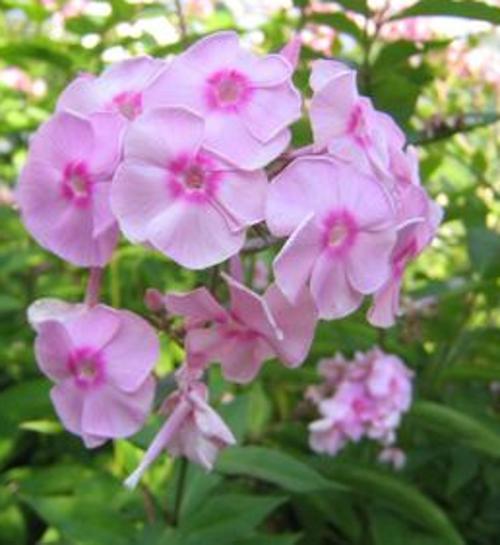
Label: garden phlox